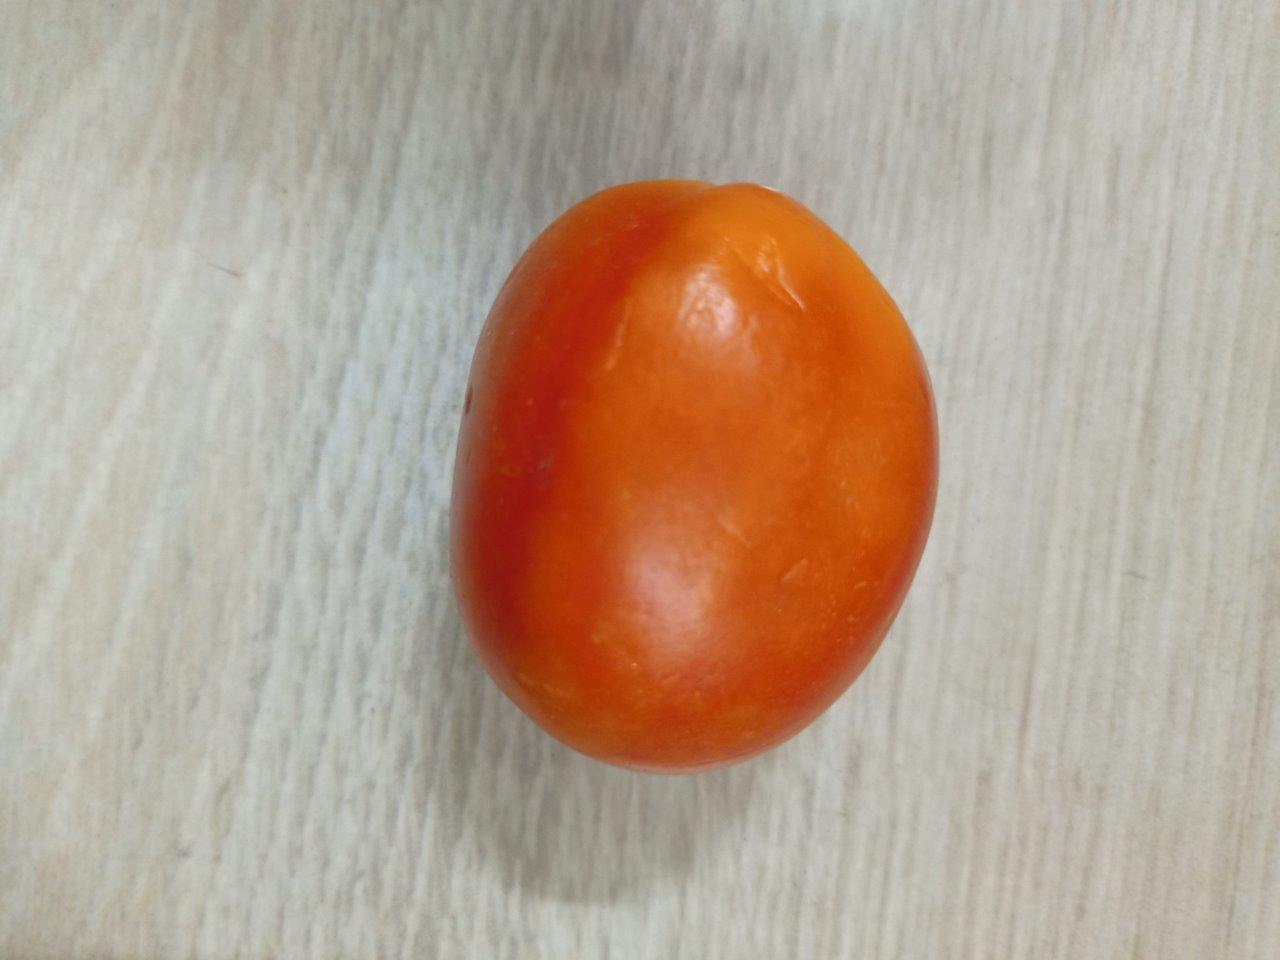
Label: Fresh